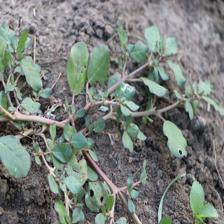
Label: BroadLeafWeed